The Comet Song

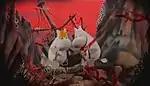
Moomins in the music video for "The Comet Song".

The music video is made up of excerpts from the movie, itself compiled from the TV series "The Moomins". The Moomins are seen working in a team and running away from a comet, among other things. The video was directed and edited by Maria Lindberg and Tommi Tikka and produced by Tom Carpelan through Filmkompaniet.